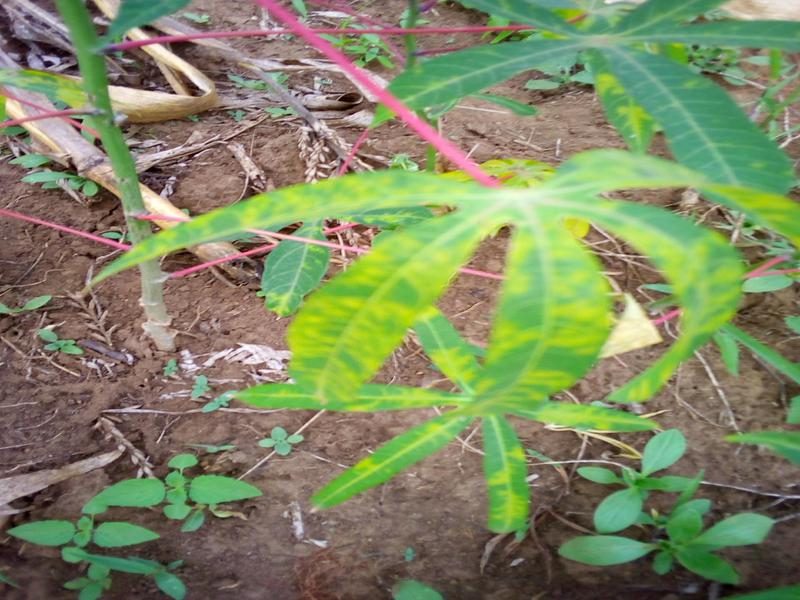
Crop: cassava
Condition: brown_streak_disease